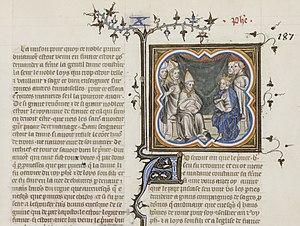
Philippe Ier, roi des Francs, et le pape Pascal II. Enluminure des Grandes Chroniques de France, XIVe siècle. Paris, BnF, département des Manuscrits, Français 2813, folio 187 recto. Čeština: Filip I. Francouzský s papežem Paschalem II.